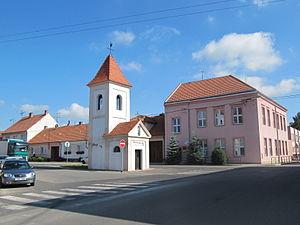
Kostice est une commune du district de Břeclav, dans la région de Moravie-du-Sud, en République tchèque. Sa population s'élevait à 1 906 habitants en 2017.